Nampeyo

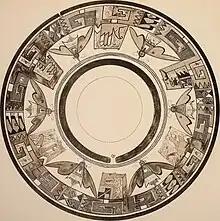
Sikyatki moth-pattern jar, excavated circa 1895. This became one of her favorite patterns.

Hopi people make ceramics painted with beautiful designs, and Nampeyo was eventually considered one of the finest Hopi potters. Nampeyo may have learned Hopi pottery making through the efforts of her father's mother, though her biographer Barbara Kramer believes this theory implausible.